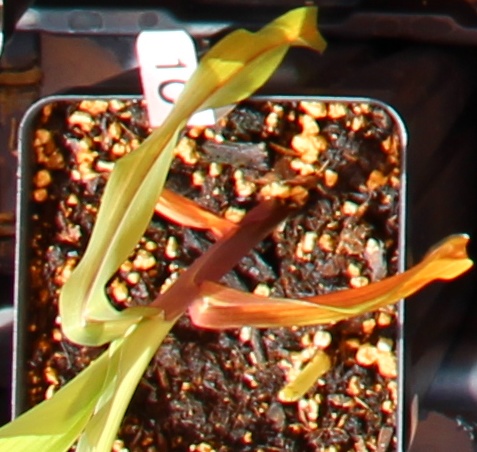
Label: Corn